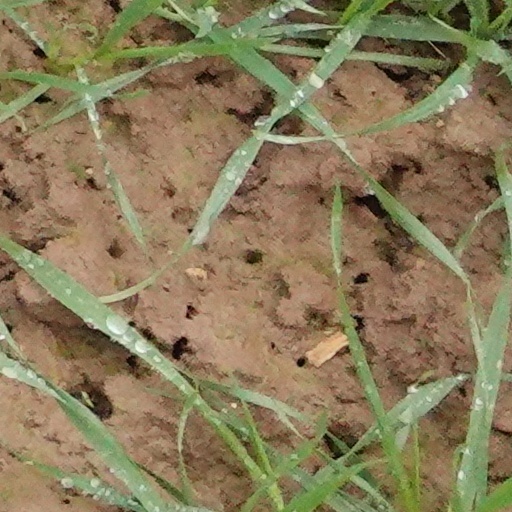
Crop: wheat